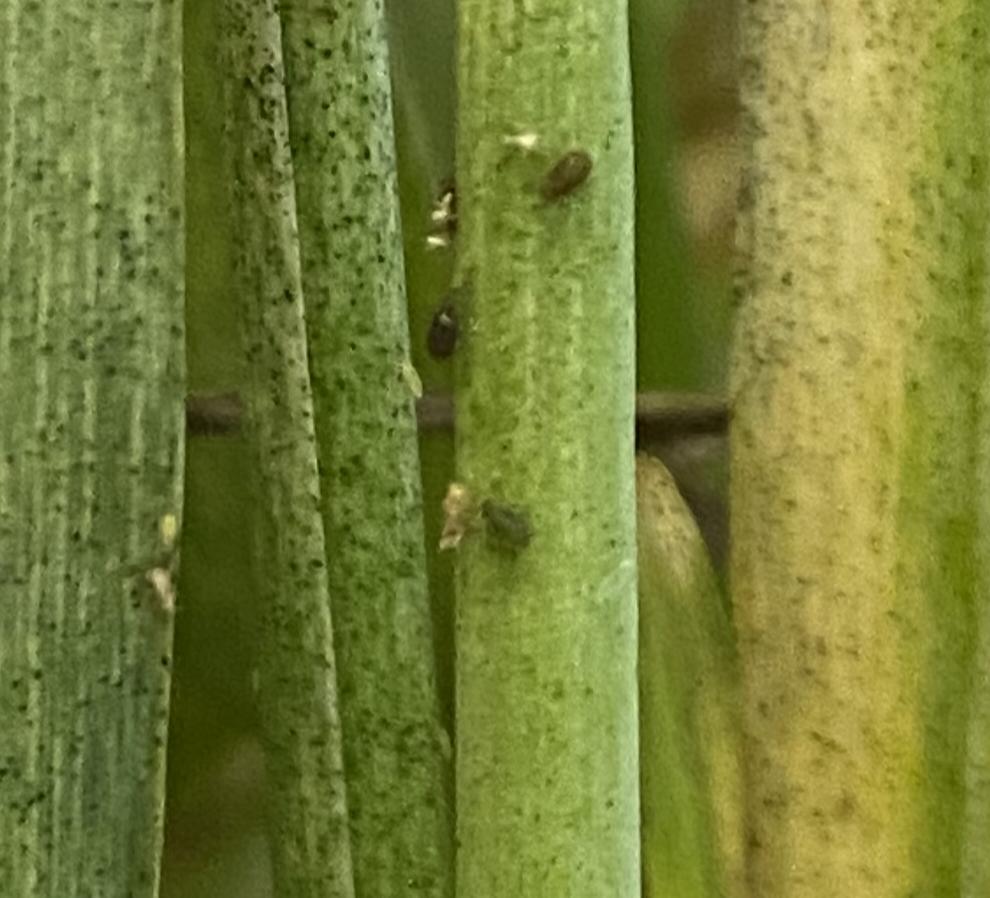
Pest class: bird_cherry_oat_aphid